Henry Sidney

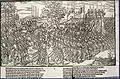
Sidney and the English army on the march with standards and trumpets, from "The Image of Irelande", 1581

Sidney proposed the appointment of a military governor ("Lord President") in the provinces of Munster and Connacht. This provoked the first of the Desmond Rebellions led by James Fitzmaurice Fitzgerald of the Geraldine family, which had been put down with great severity by 1573. Sidney turned on the Hiberno-Norman Butlers in Ormond and Kilkenny, who had revolted against the opportunistic claims to their lands by Sir Peter Carew, an adventurer from Devon who pursued his entitlement with the blessing of the Dublin government. In 1570, many followers of Sir Edmund Butler were hanged, and three brothers of Thomas Butler, 3rd Earl of Ormonde, were attainted by an act of the Irish parliament.